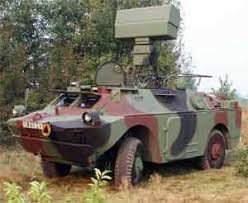
Label: BTR